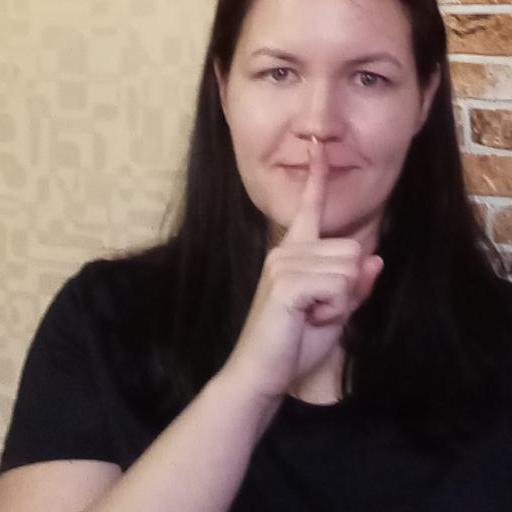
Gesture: mute